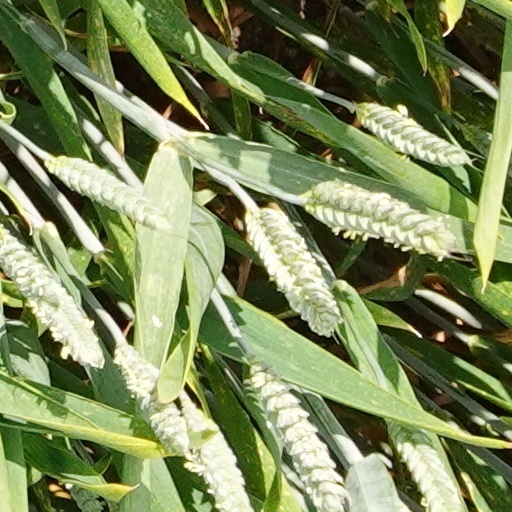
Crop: wheat